Mining and metallurgy in medieval Europe

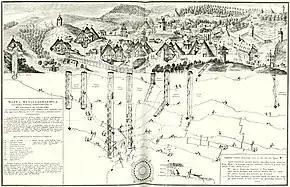
Plan of mines in Banská Štiavnica in Slovakia (1726) by Luigi Ferdinando Marsigli, an illustration of mining in the pre-modern era.

During the Middle Ages, between the 5th and 16th century AD, Western Europe saw a period of growth in the mining industry. The first important mines were those at Goslar in the Harz mountains, taken into commission in the 10th century. Another notable mining town is Falun in Sweden where copper has been mined since at least the 10th century and possibly even earlier. (Olsson 2010)